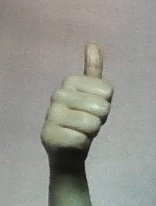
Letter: aleff